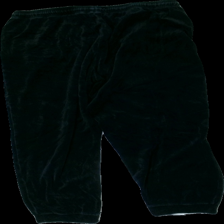
View: back
Type: Trousers
Category: Ladies
Brand: Not in the list
Brand text on label: HOM
Colors: Blue
Material: 100% viscose
Cut: Regular
Size: 44
Season: All
Price range: <50
Recommended usage: Reuse